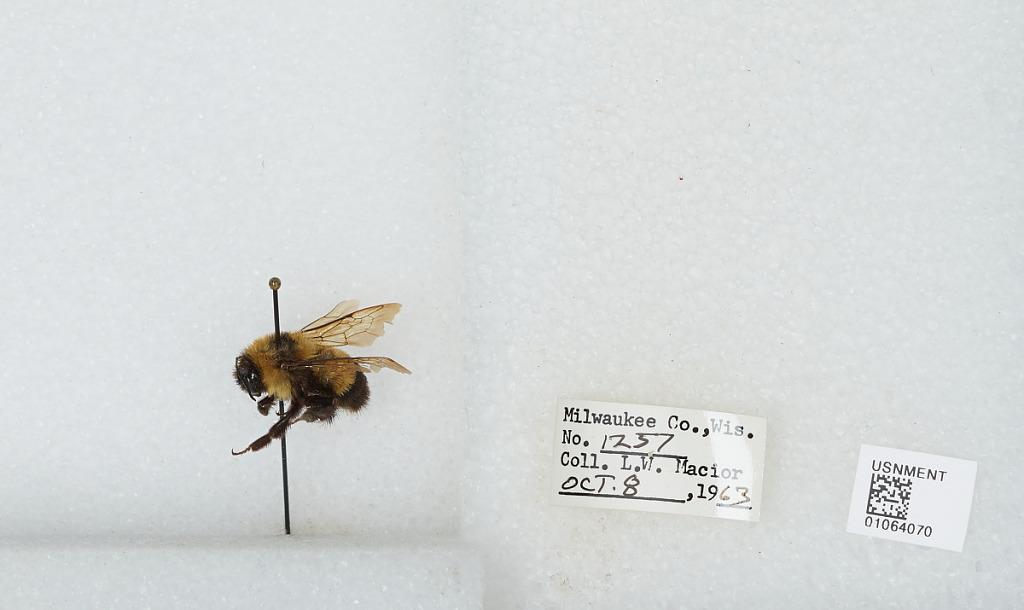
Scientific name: Bombus (Bombus) affinis Cresson
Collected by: L. Macior
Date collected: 1963-10-8
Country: United States
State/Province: Wisconsin
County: Milwaukee
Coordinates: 43, -87.9672